Tapestry crochet

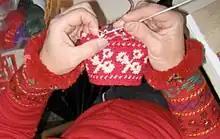
In Finland, yarns are placed to the front and back of the same finger to quickly change colors and the hook is inserted into the back loop.

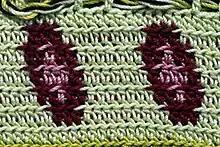
Detail of a bag from Turkey showing half-double crochet stitches done in the back loop. The front loops form a horizontal line across the fabric. The extra color was carried only in the rows where it was needed.

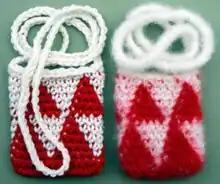
Amulet bags before (on left) and after felting in a washing machine

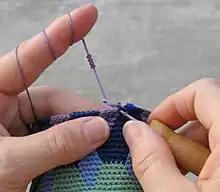
Since the beads fall to the back of the stitches, tapestry crocheted fabric can have beads on one side and colorful motifs on the other. A hook with a handle makes it easier to crochet tight stitches.

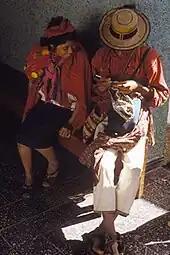
A Maya man from San Juan Atitán, Guatemala, tapestry-crochets a shoulder bag.

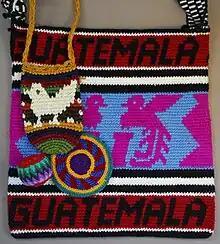
Bags and a hacky sack tapestry crocheted for tourists in Guatemala

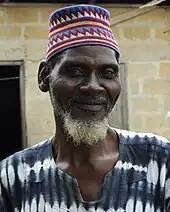
Hat tapestry crocheted and worn in Ghana

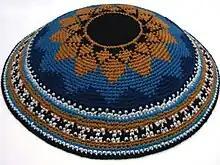
Kippa from Israel with colors carried inside single crochet stitches

Tapestry crochet is sometimes called jacquard crochet, intarsia, mosaic, fair isle, and colorwork, but today these terms usually describe different techniques. Since the yarns are switched back and forth to create motifs, tapestry crochet fabric looks more like it was woven on a loom than crocheted with a hook.